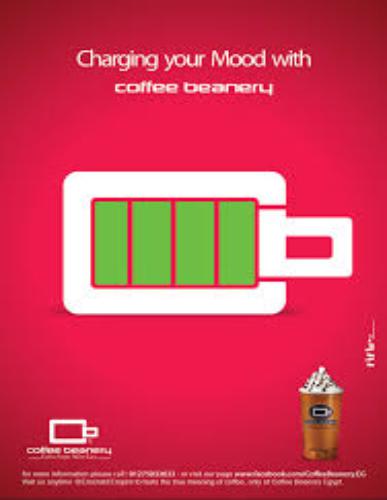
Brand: Coffee Beanery
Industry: Food